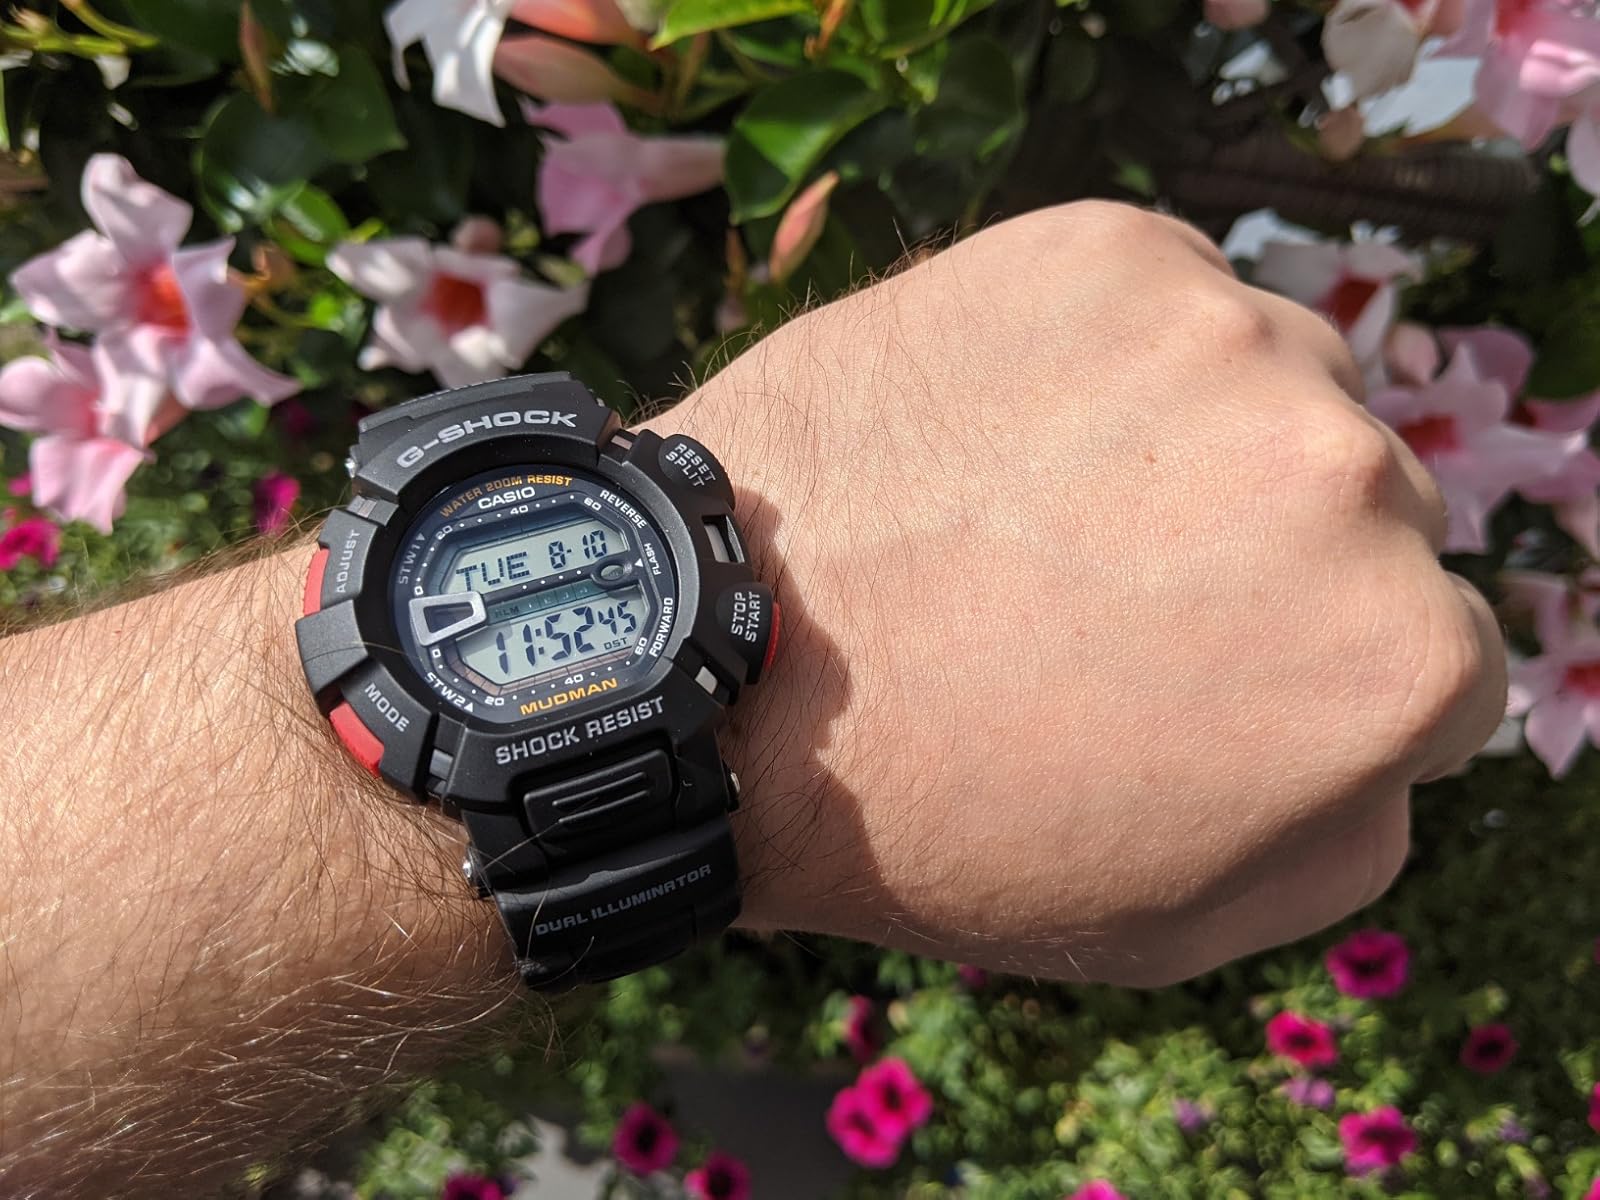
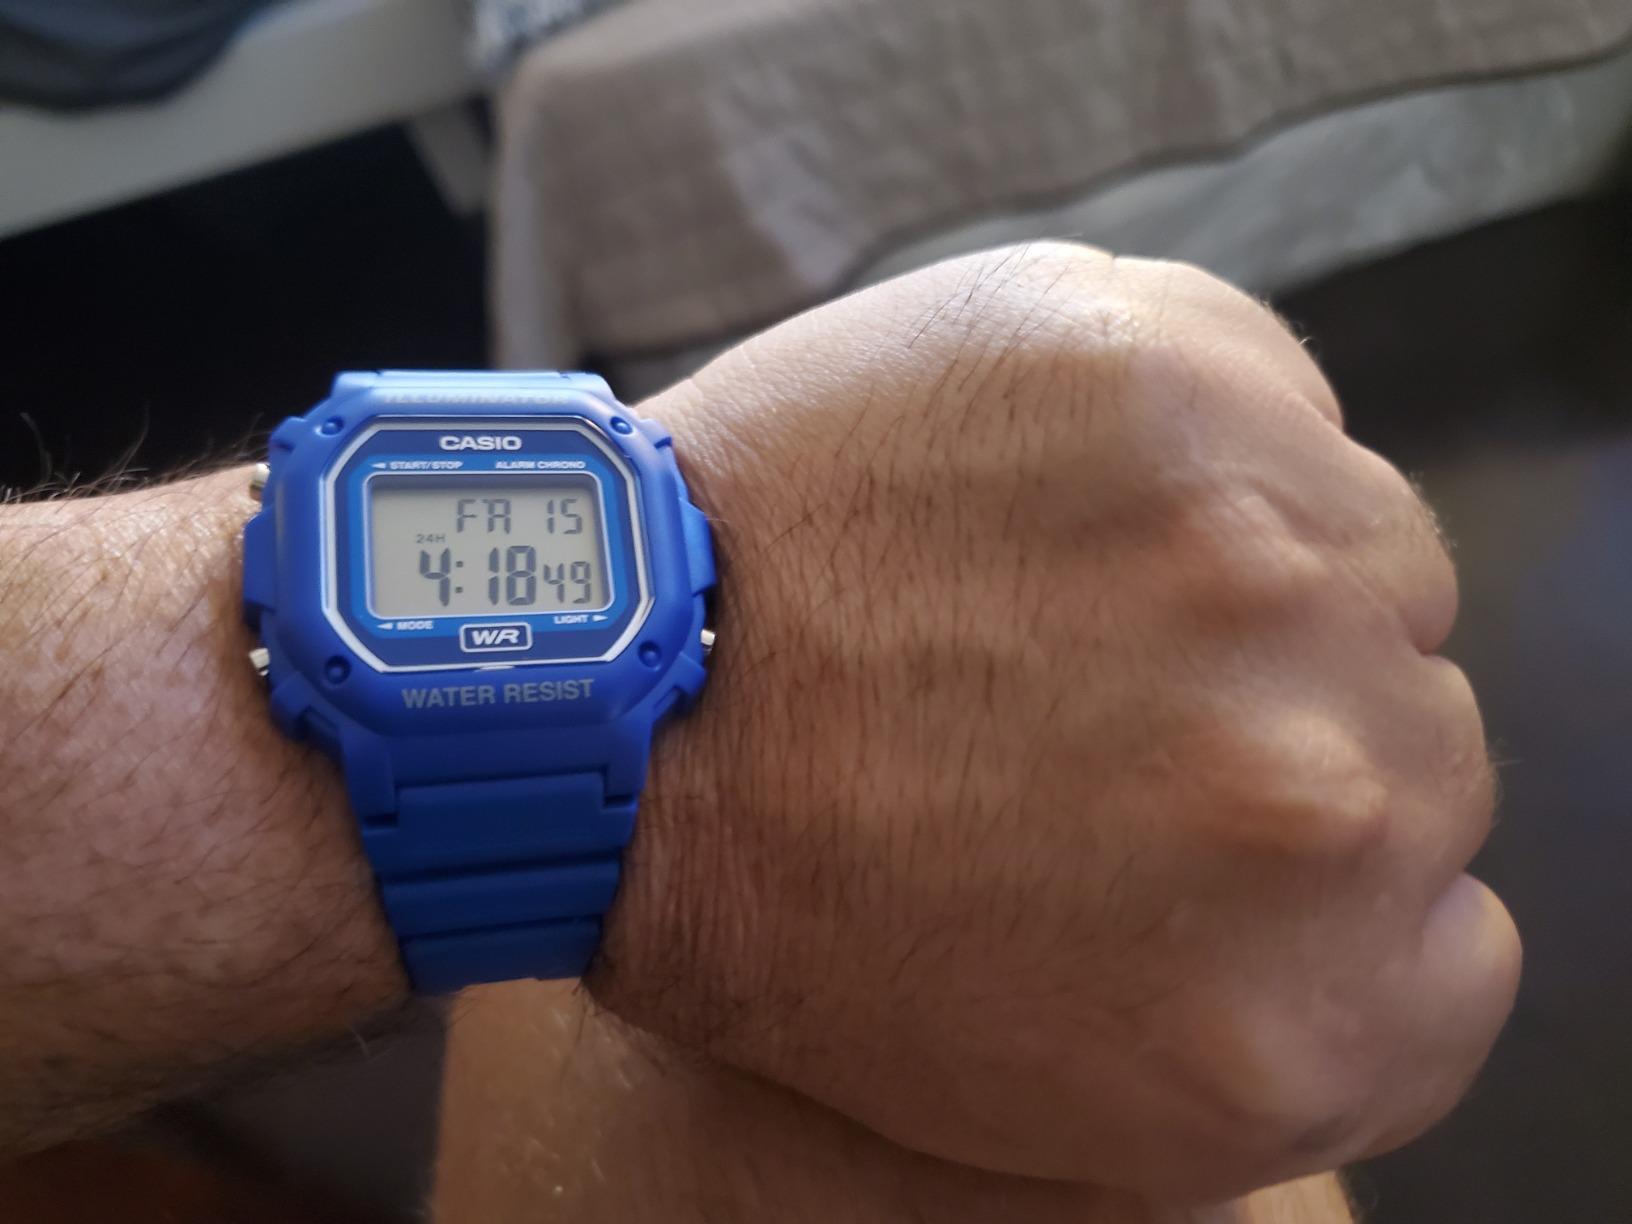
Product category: accessories_watch
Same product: no